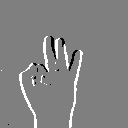
ASL letter: f